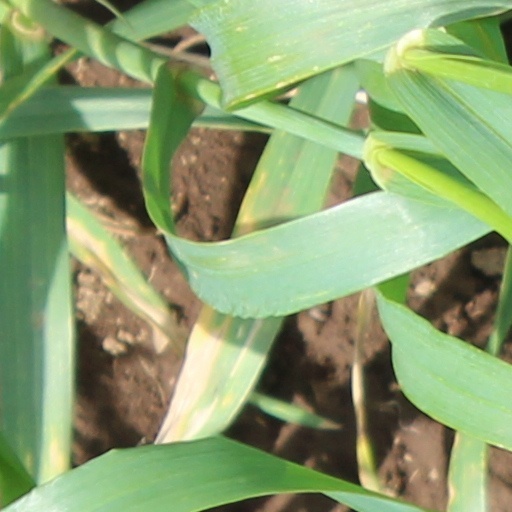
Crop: wheat